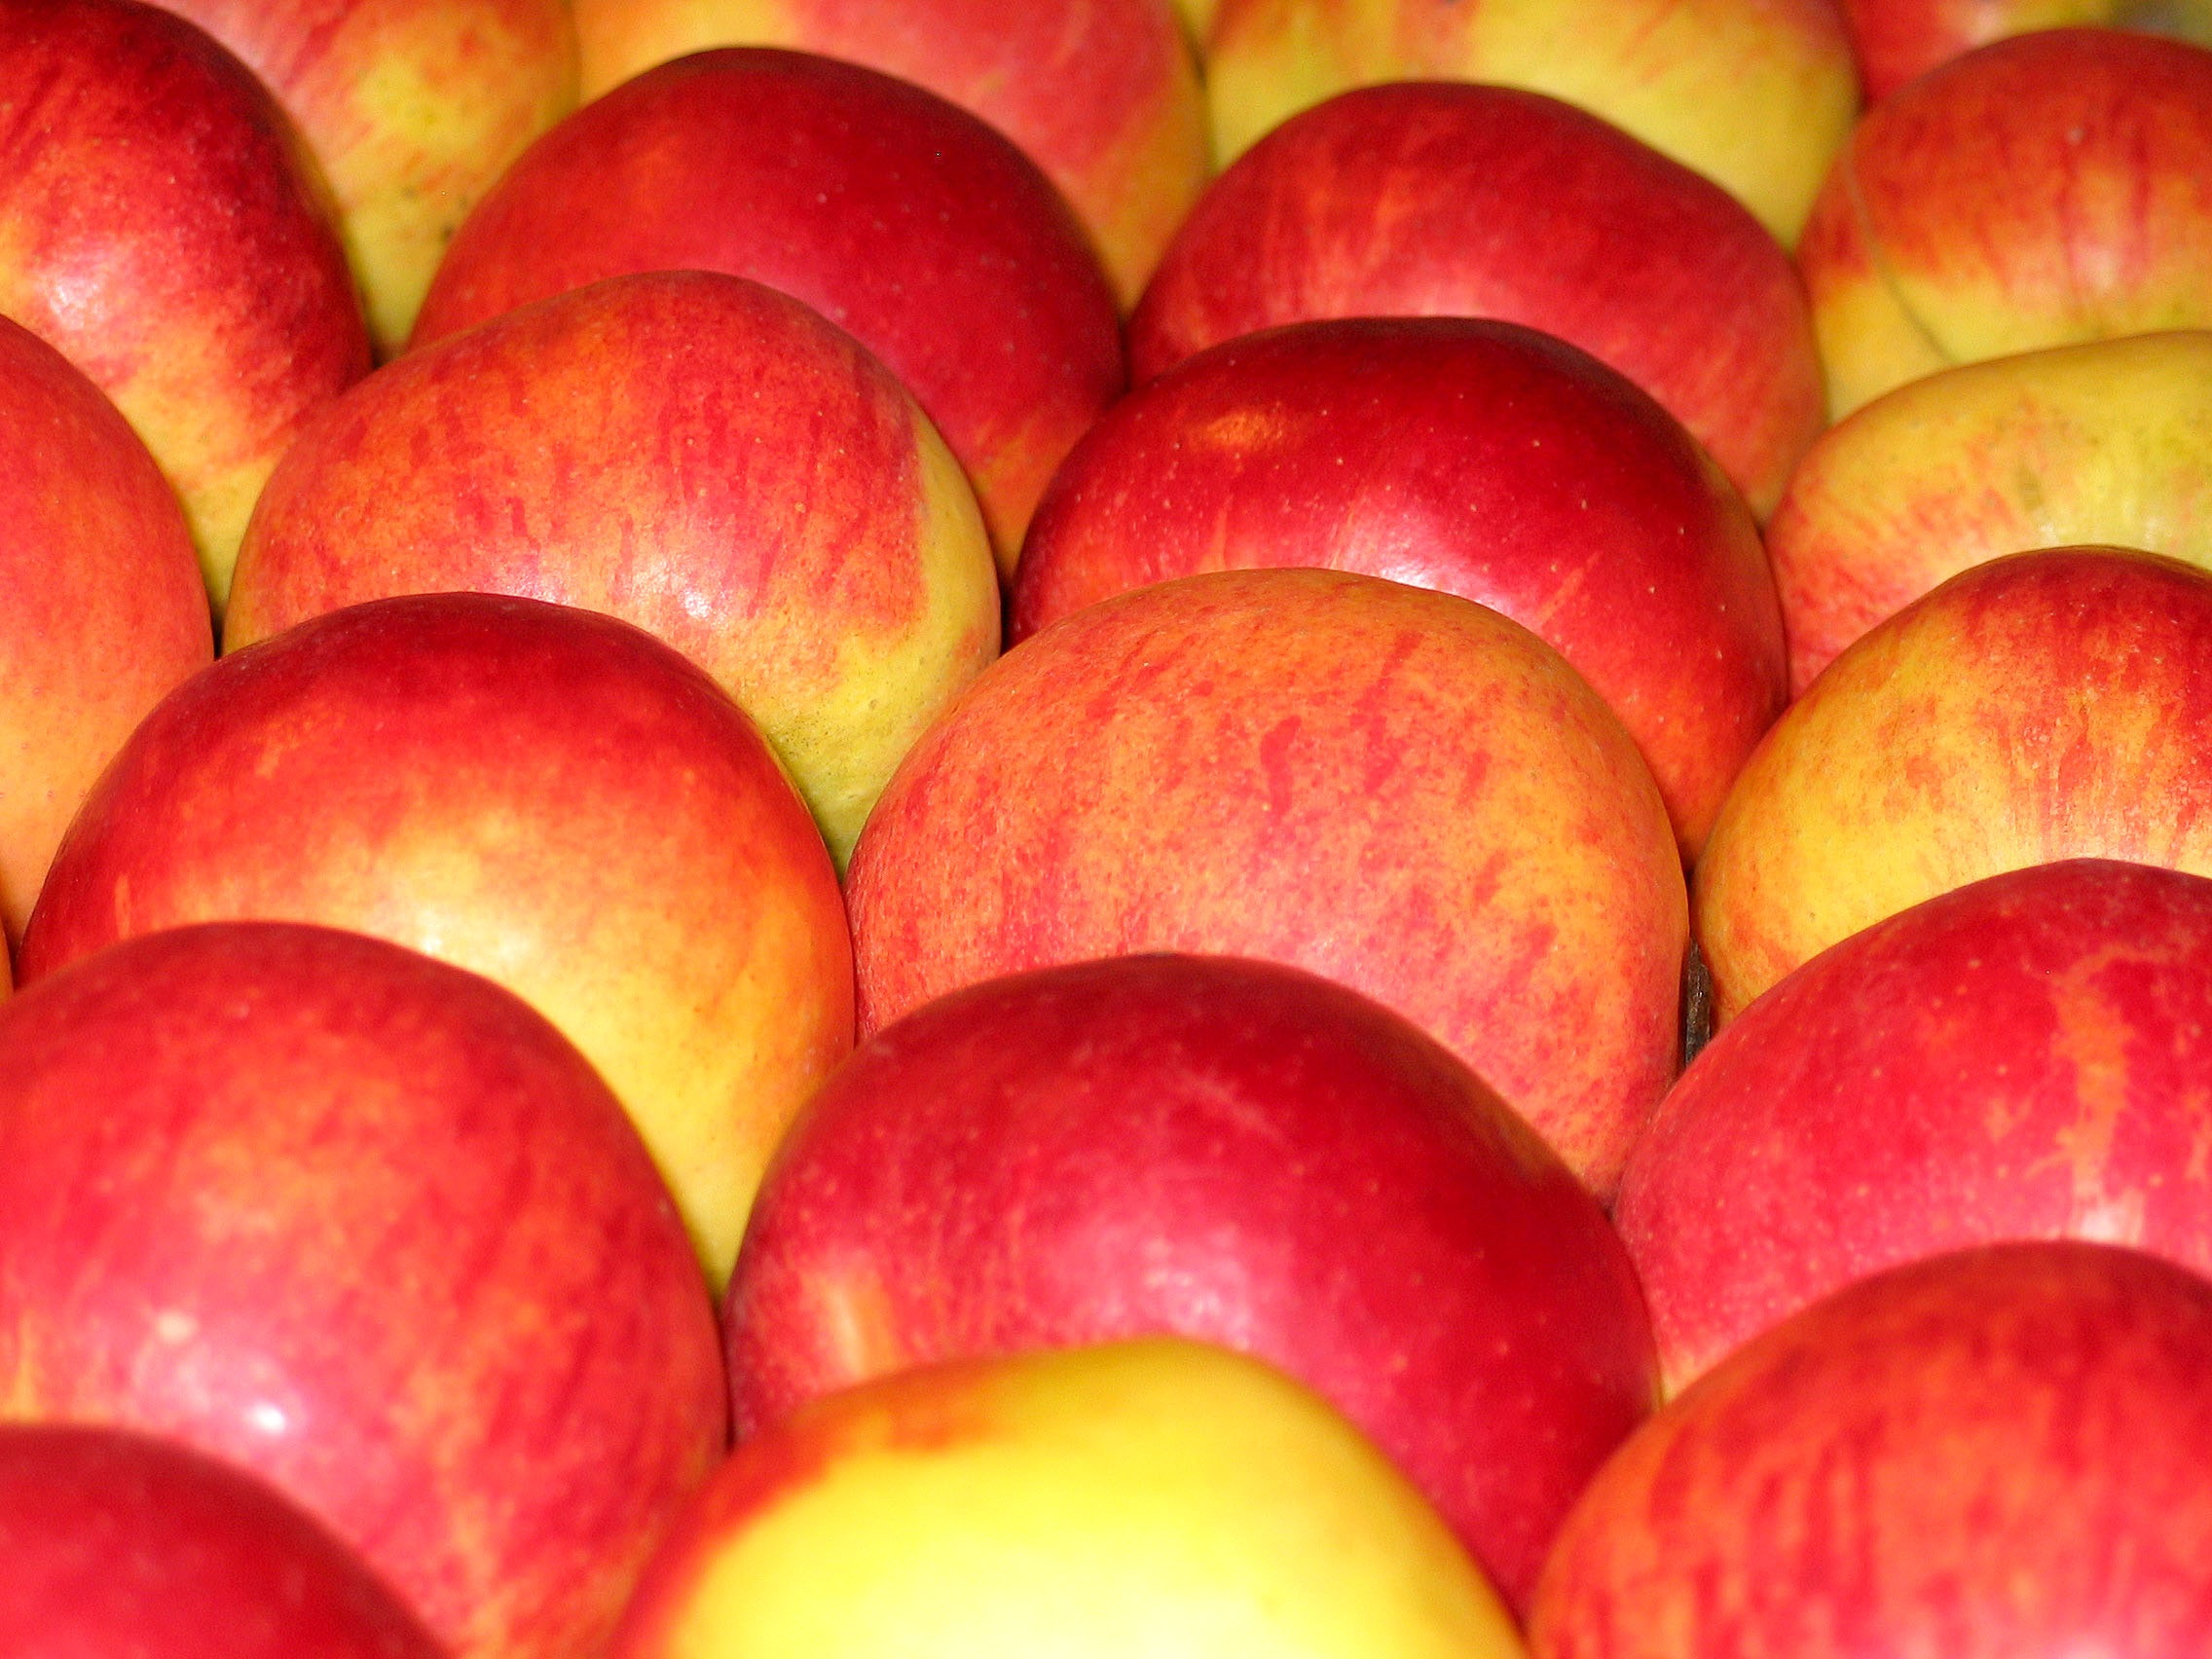
apple, plant, fruit, sweet, ripe, food, red, produce, market, business, healthy, eat, delicious, market stall, nutrition, peach, fruits, trade, sale, vitamins, sell, bless you, dealer, purchasing, farmers local market, sales stand, flowering plant, rose family, nectarine, land plant, rose order, pluot, chalkboard apples, breaburn, fruit stiege